Pygmy (Greek mythology)

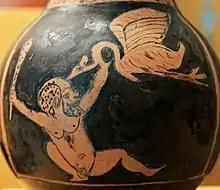
A Pygmy fights a crane, Attic red-figure "chous", 430–420 BC, National Archaeological Museum of Spain

The Pygmies ( "Pygmaioi", from the adjective πυγμαῖος, from the noun πυγμή "pygmē" "fist, boxing, distance from elbow to knuckles," from the adverb πύξ "pyx" "with the fist") were a tribe of diminutive humans in Greek mythology.